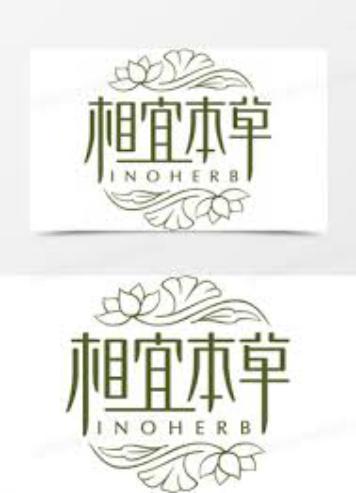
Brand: INOHERB-2
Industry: Necessities